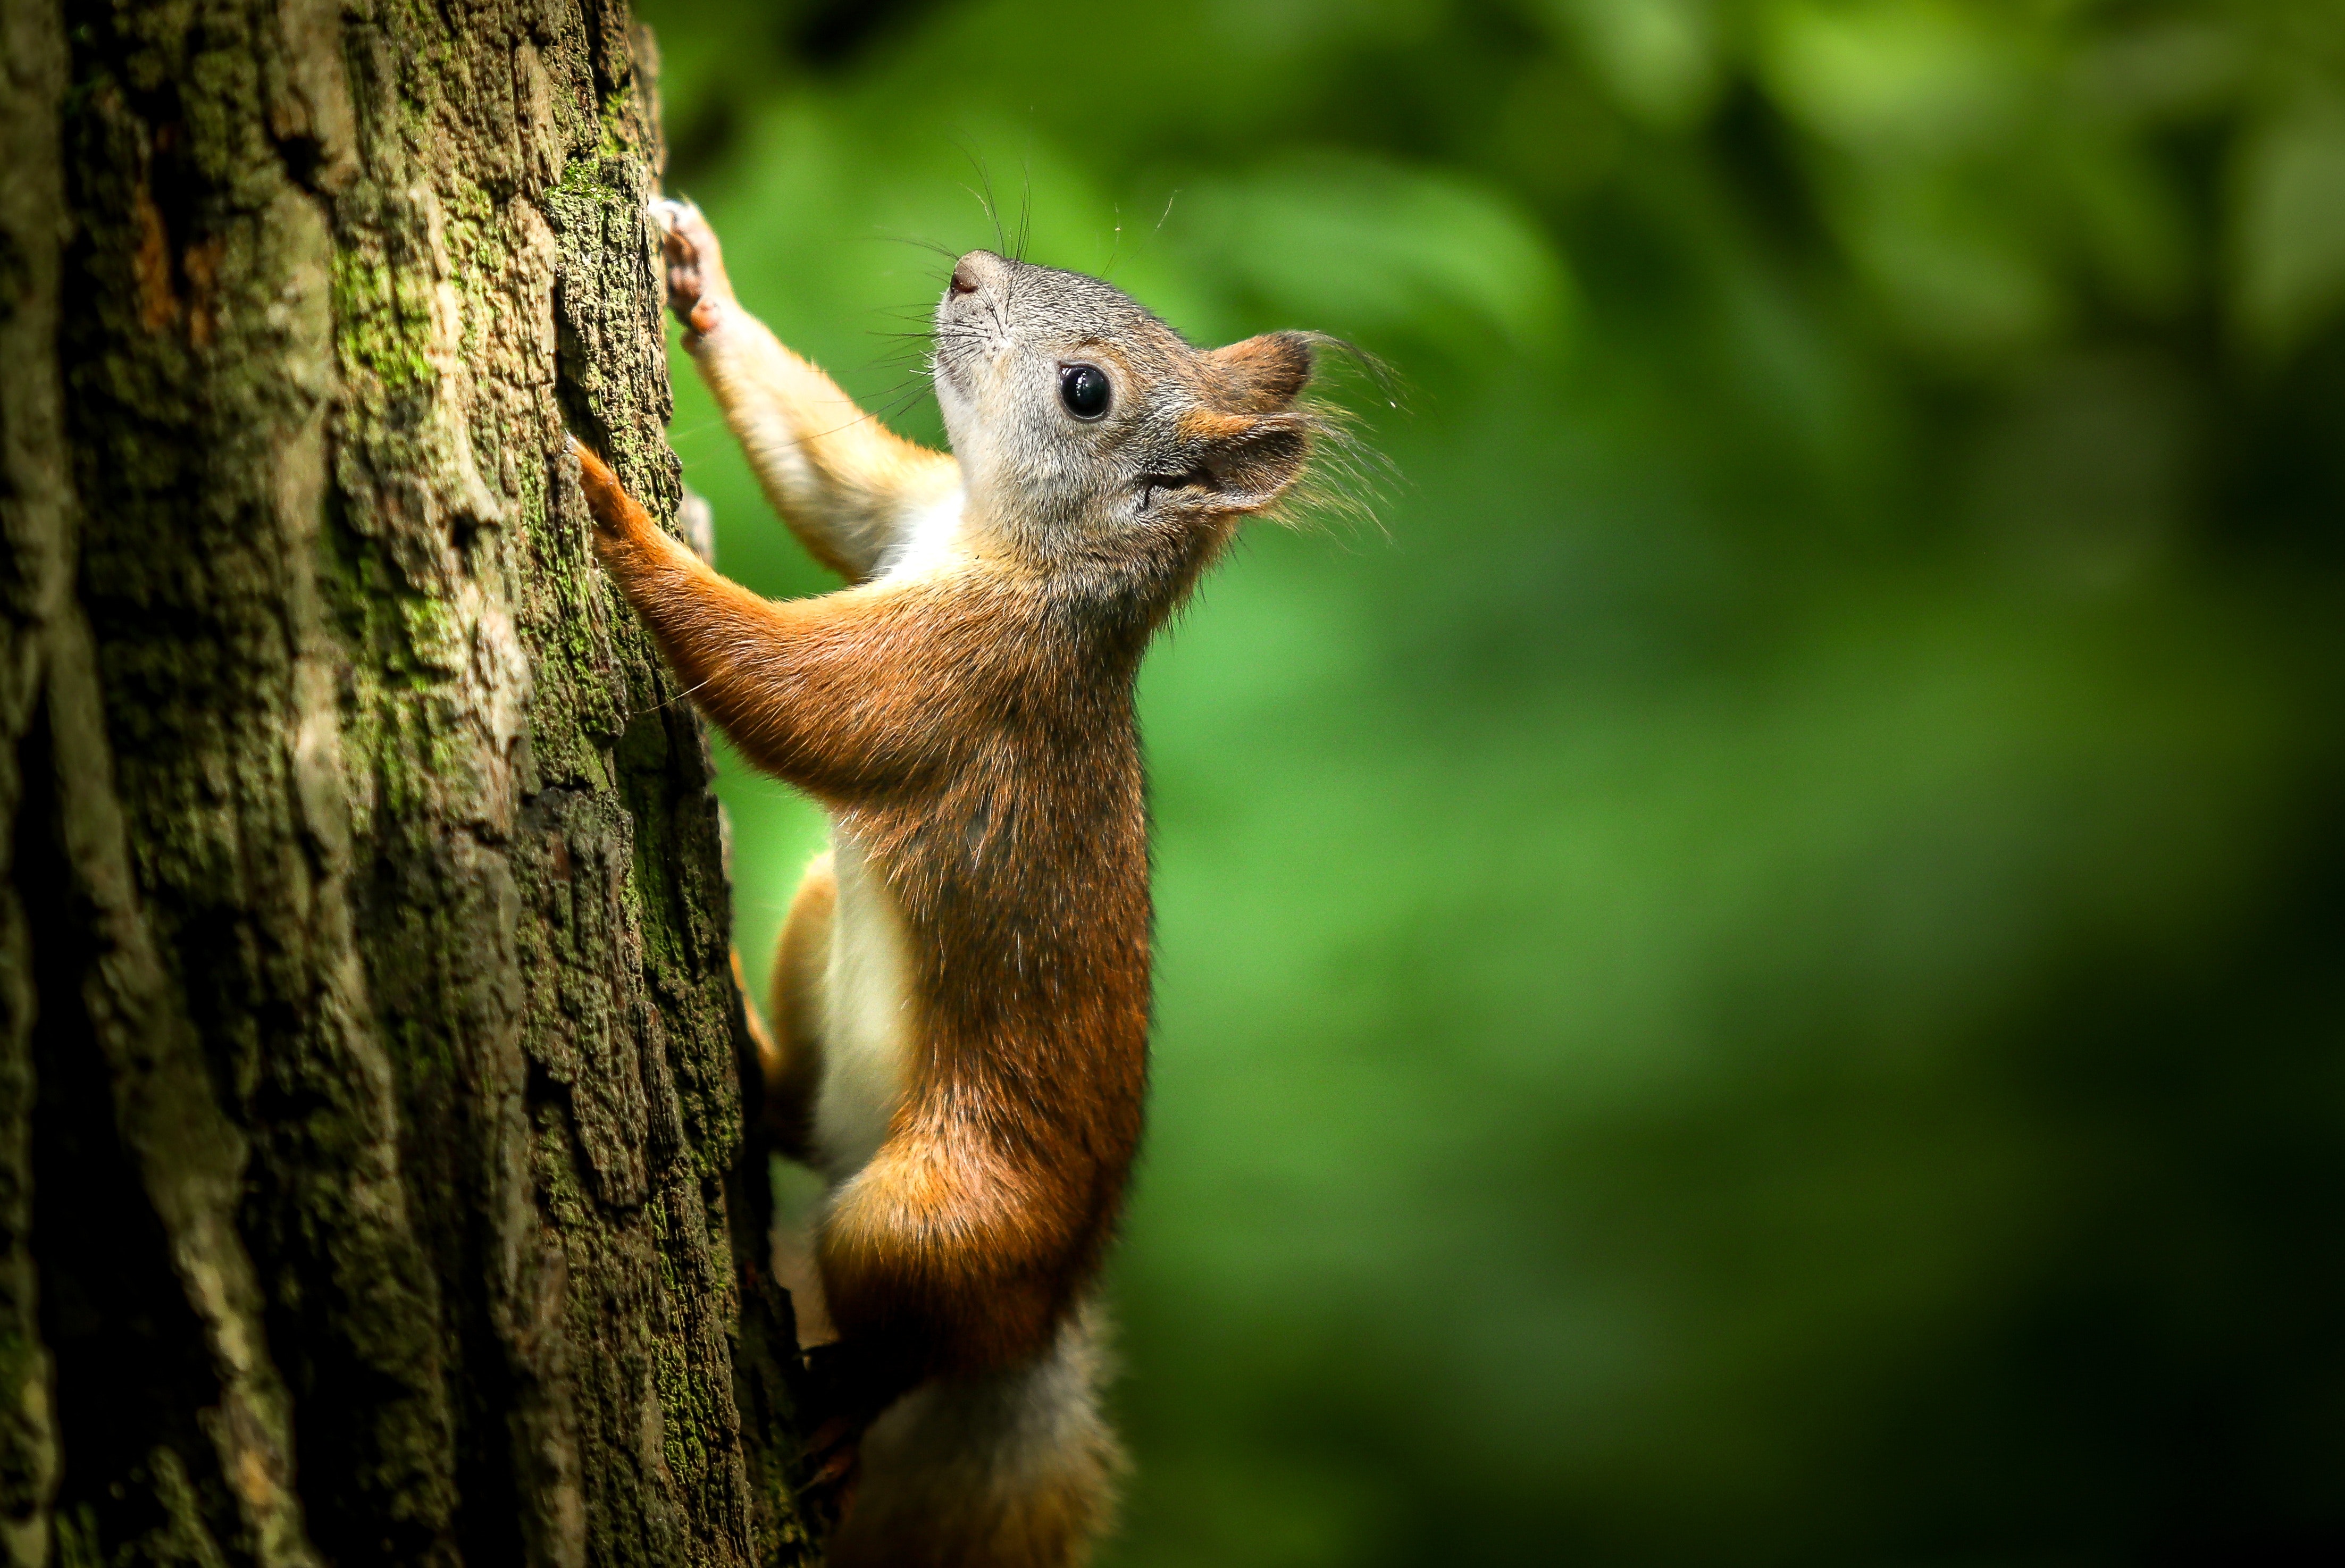
vertebrate, squirrel, mammal, wildlife, fox squirrel, branch, tree, tail, ground squirrels, organism, Eurasian Red Squirrel, terrestrial animal, snout, rodent, fawn, trunk, grey squirrel, whiskers, adaptation, plant, Douglas squirrel, forest, chipmunk, fur, plant stem